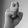
ASL letter: X